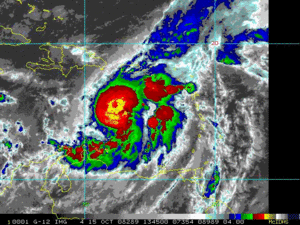
Omar est la 15ᵉ dépression tropicale de l'Atlantique nord pour la saison 2008. La trajectoire de ce cyclone tropical de catégorie 3 est très atypique puisqu'il est né à l'ouest des petites Antilles entre la Colombie et la République dominicaine pour remonter en direction du nord-est et passer lors de la nuit du 15 au 16 octobre entre les Iles Vierges et Saint-Martin.